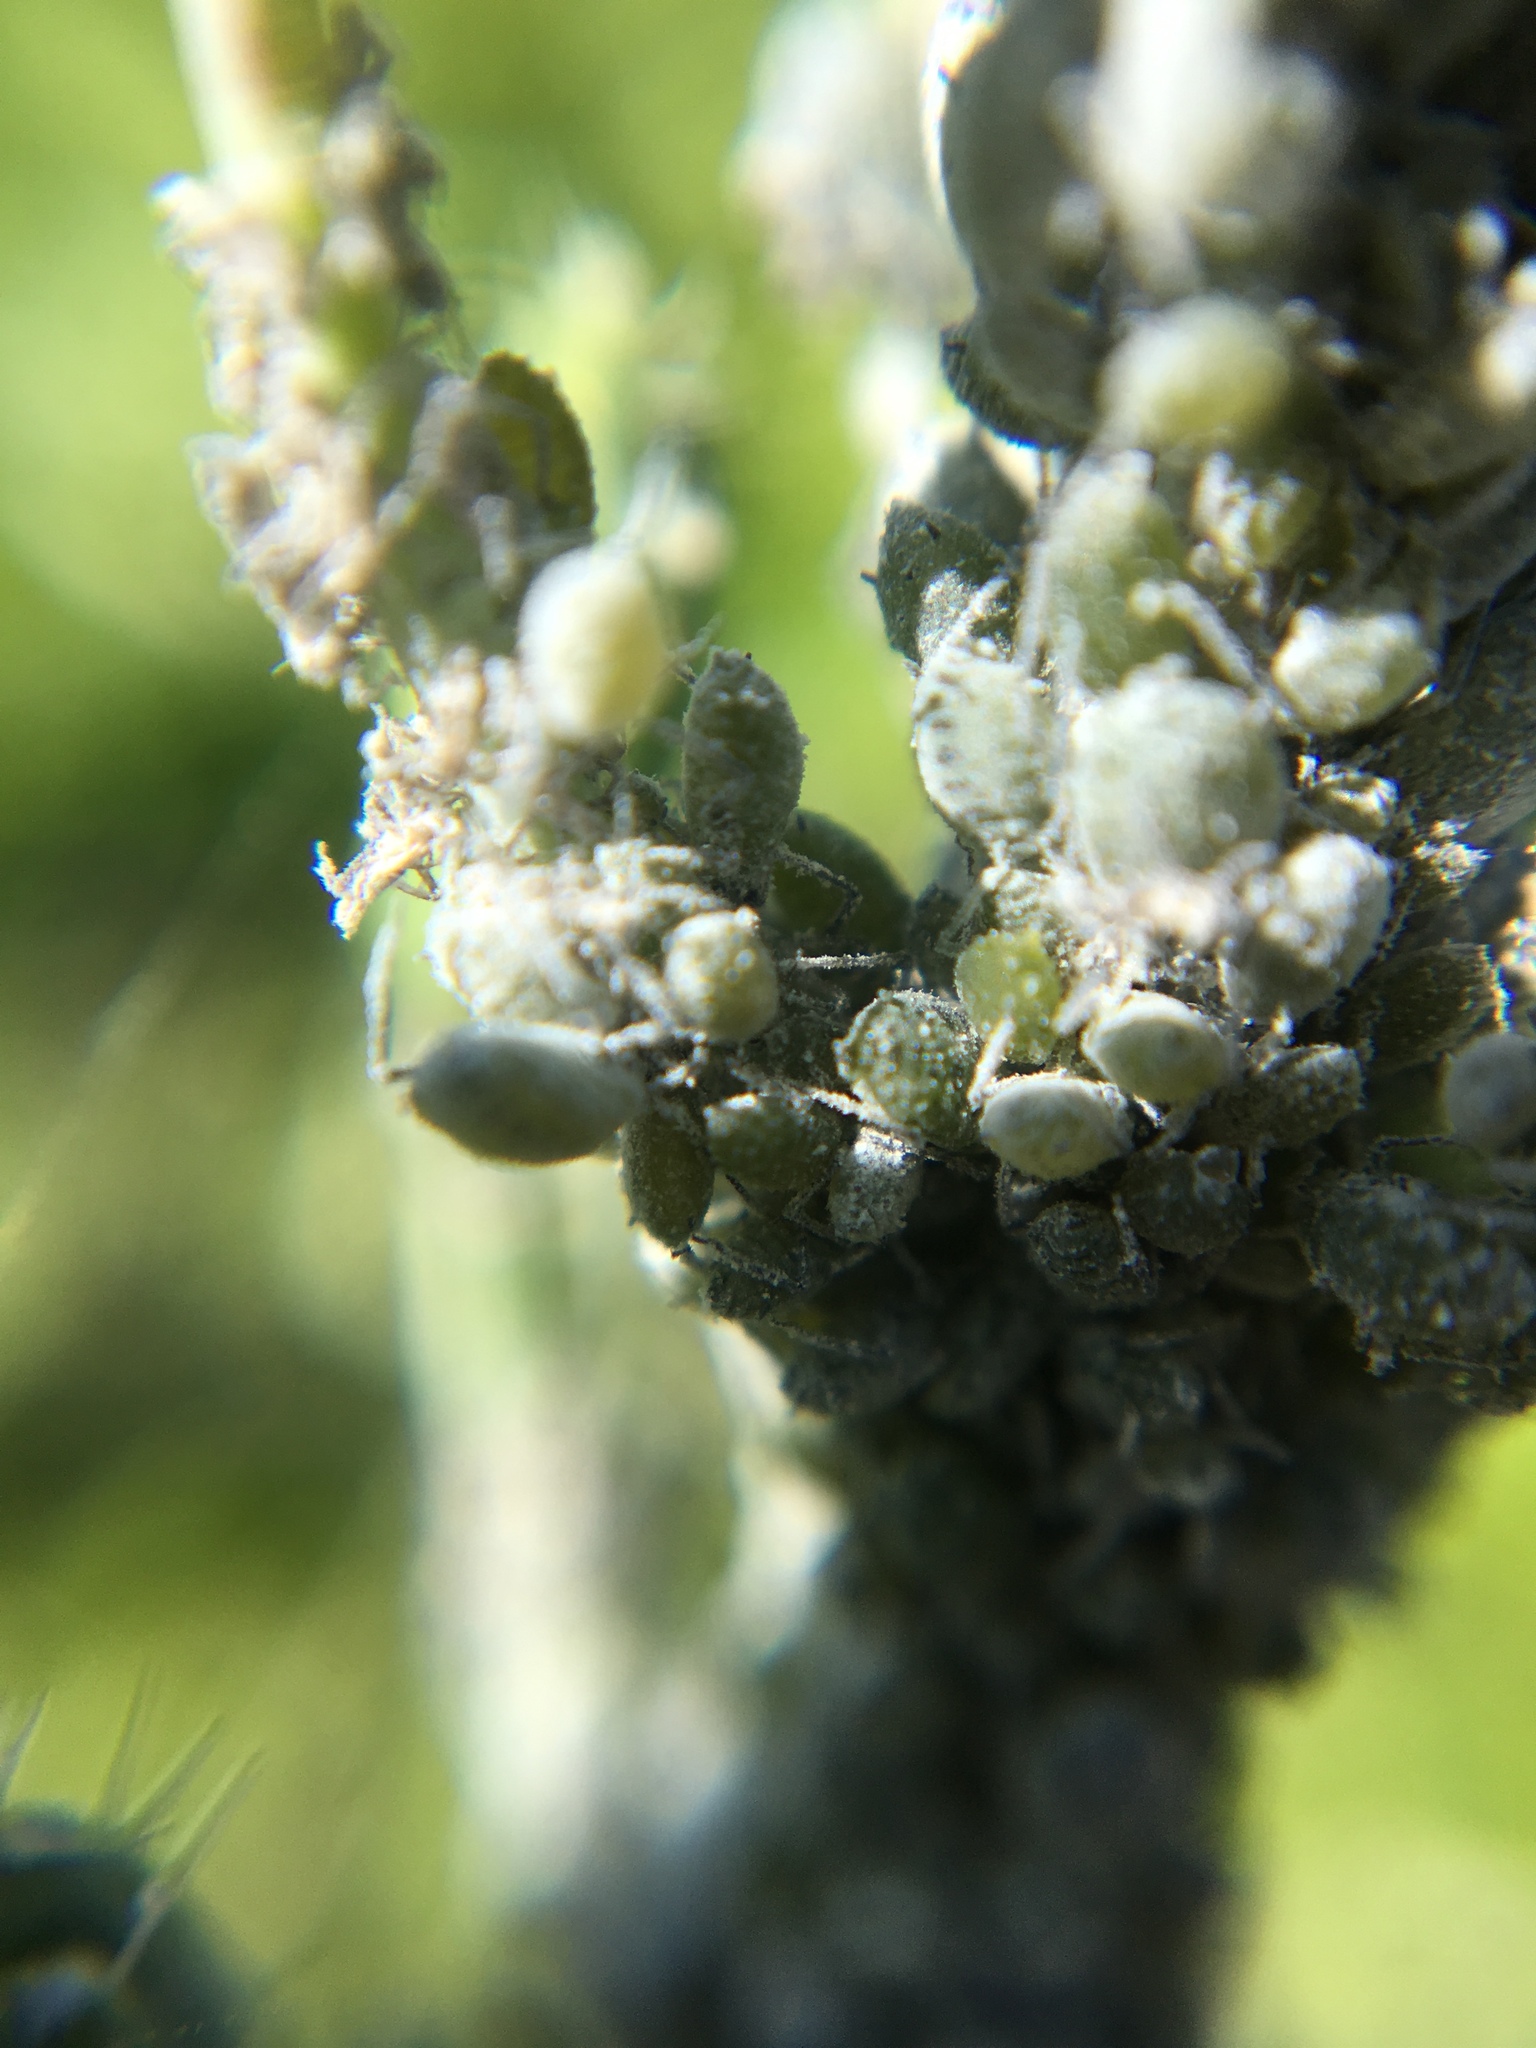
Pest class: cabbage_aphid